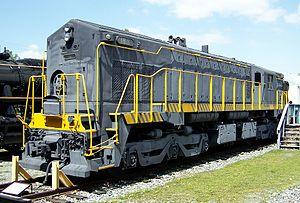
La EMD MRS-1 est une locomotive diesel produite par GM EMD en 1952 pour l'United States Army Transportation Corps.